Freddy Krueger

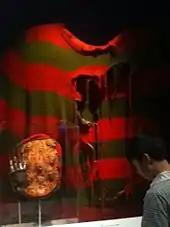
Freddy Krueger sweatshirt from "", the fourth film in the series

According to Robert Englund, Freddy's look was based on Klaus Kinski's portrayal of Count Dracula in "Nosferatu the Vampyre" (1979) and some of the works of Lon Chaney, while he based Freddy's poise and gait on the "Cagney stance" originated by actor James Cagney. Freddy's characteristic of keeping his gloved arm lower than the other was incidental due to the knives being heavy to wear for Englund and forcing him to carry himself as such while playing the role.